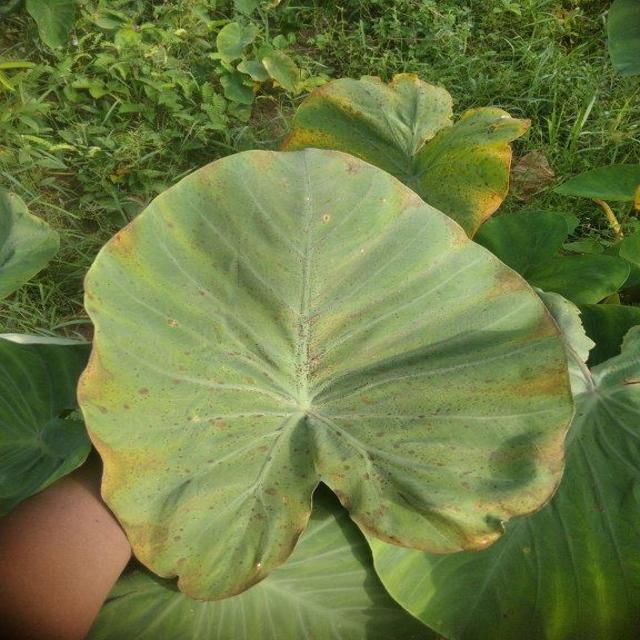
Label: Mid_Blight